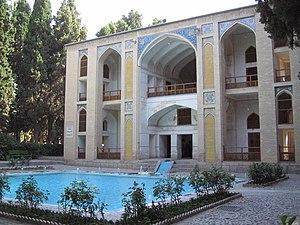
Les jardins persans font référence à une tradition et à un style de conception de jardins qui a ses origines en Perse. Traditionnellement, de tels jardins étaient clos.